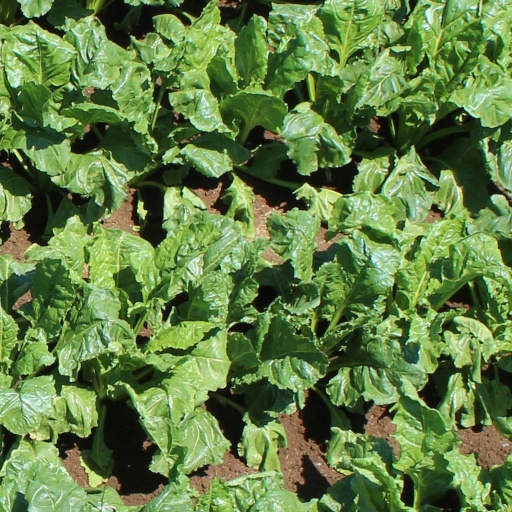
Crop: sugar beet